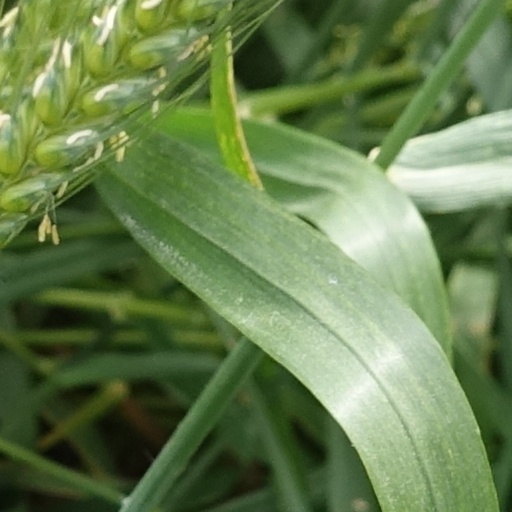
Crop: wheat